Queens Park Community School

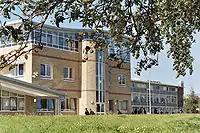
Front view of QPCS

The school had a new block funded through the millennium National Lottery fund at an estimated cost of £34.3 million. The building of this block involved demolishing one of the existing buildings. The new building was opened by Ken Livingstone with a plaque commemorating his visit. The school has been granted specialist school status in Business and Enterprise.